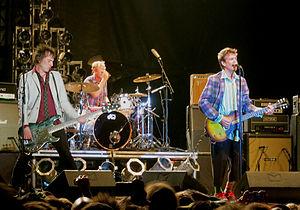
The Replacements est un groupe de rock alternatif américain, originaire de Minneapolis, dans le Minnesota. Formé par Paul Westerberg et les demi-frères Stinson en 1980 à Minneapolis et signé sur le label indépendant local Twin/Tone, les Replacements cultive une réputation de groupe difficile.